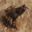
Label: frog